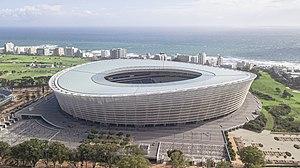
Le Cape Town Stadium ou Green Point est un stade situé au Cap, en Afrique du Sud. Il est consacré au rugby à XV et au football.
Le Tournoi féminin d'Afrique du Sud de rugby à sept est une compétition de rugby à sept, qui se déroule en Afrique du Sud dans le cadre du World Rugby Women's Sevens Series.